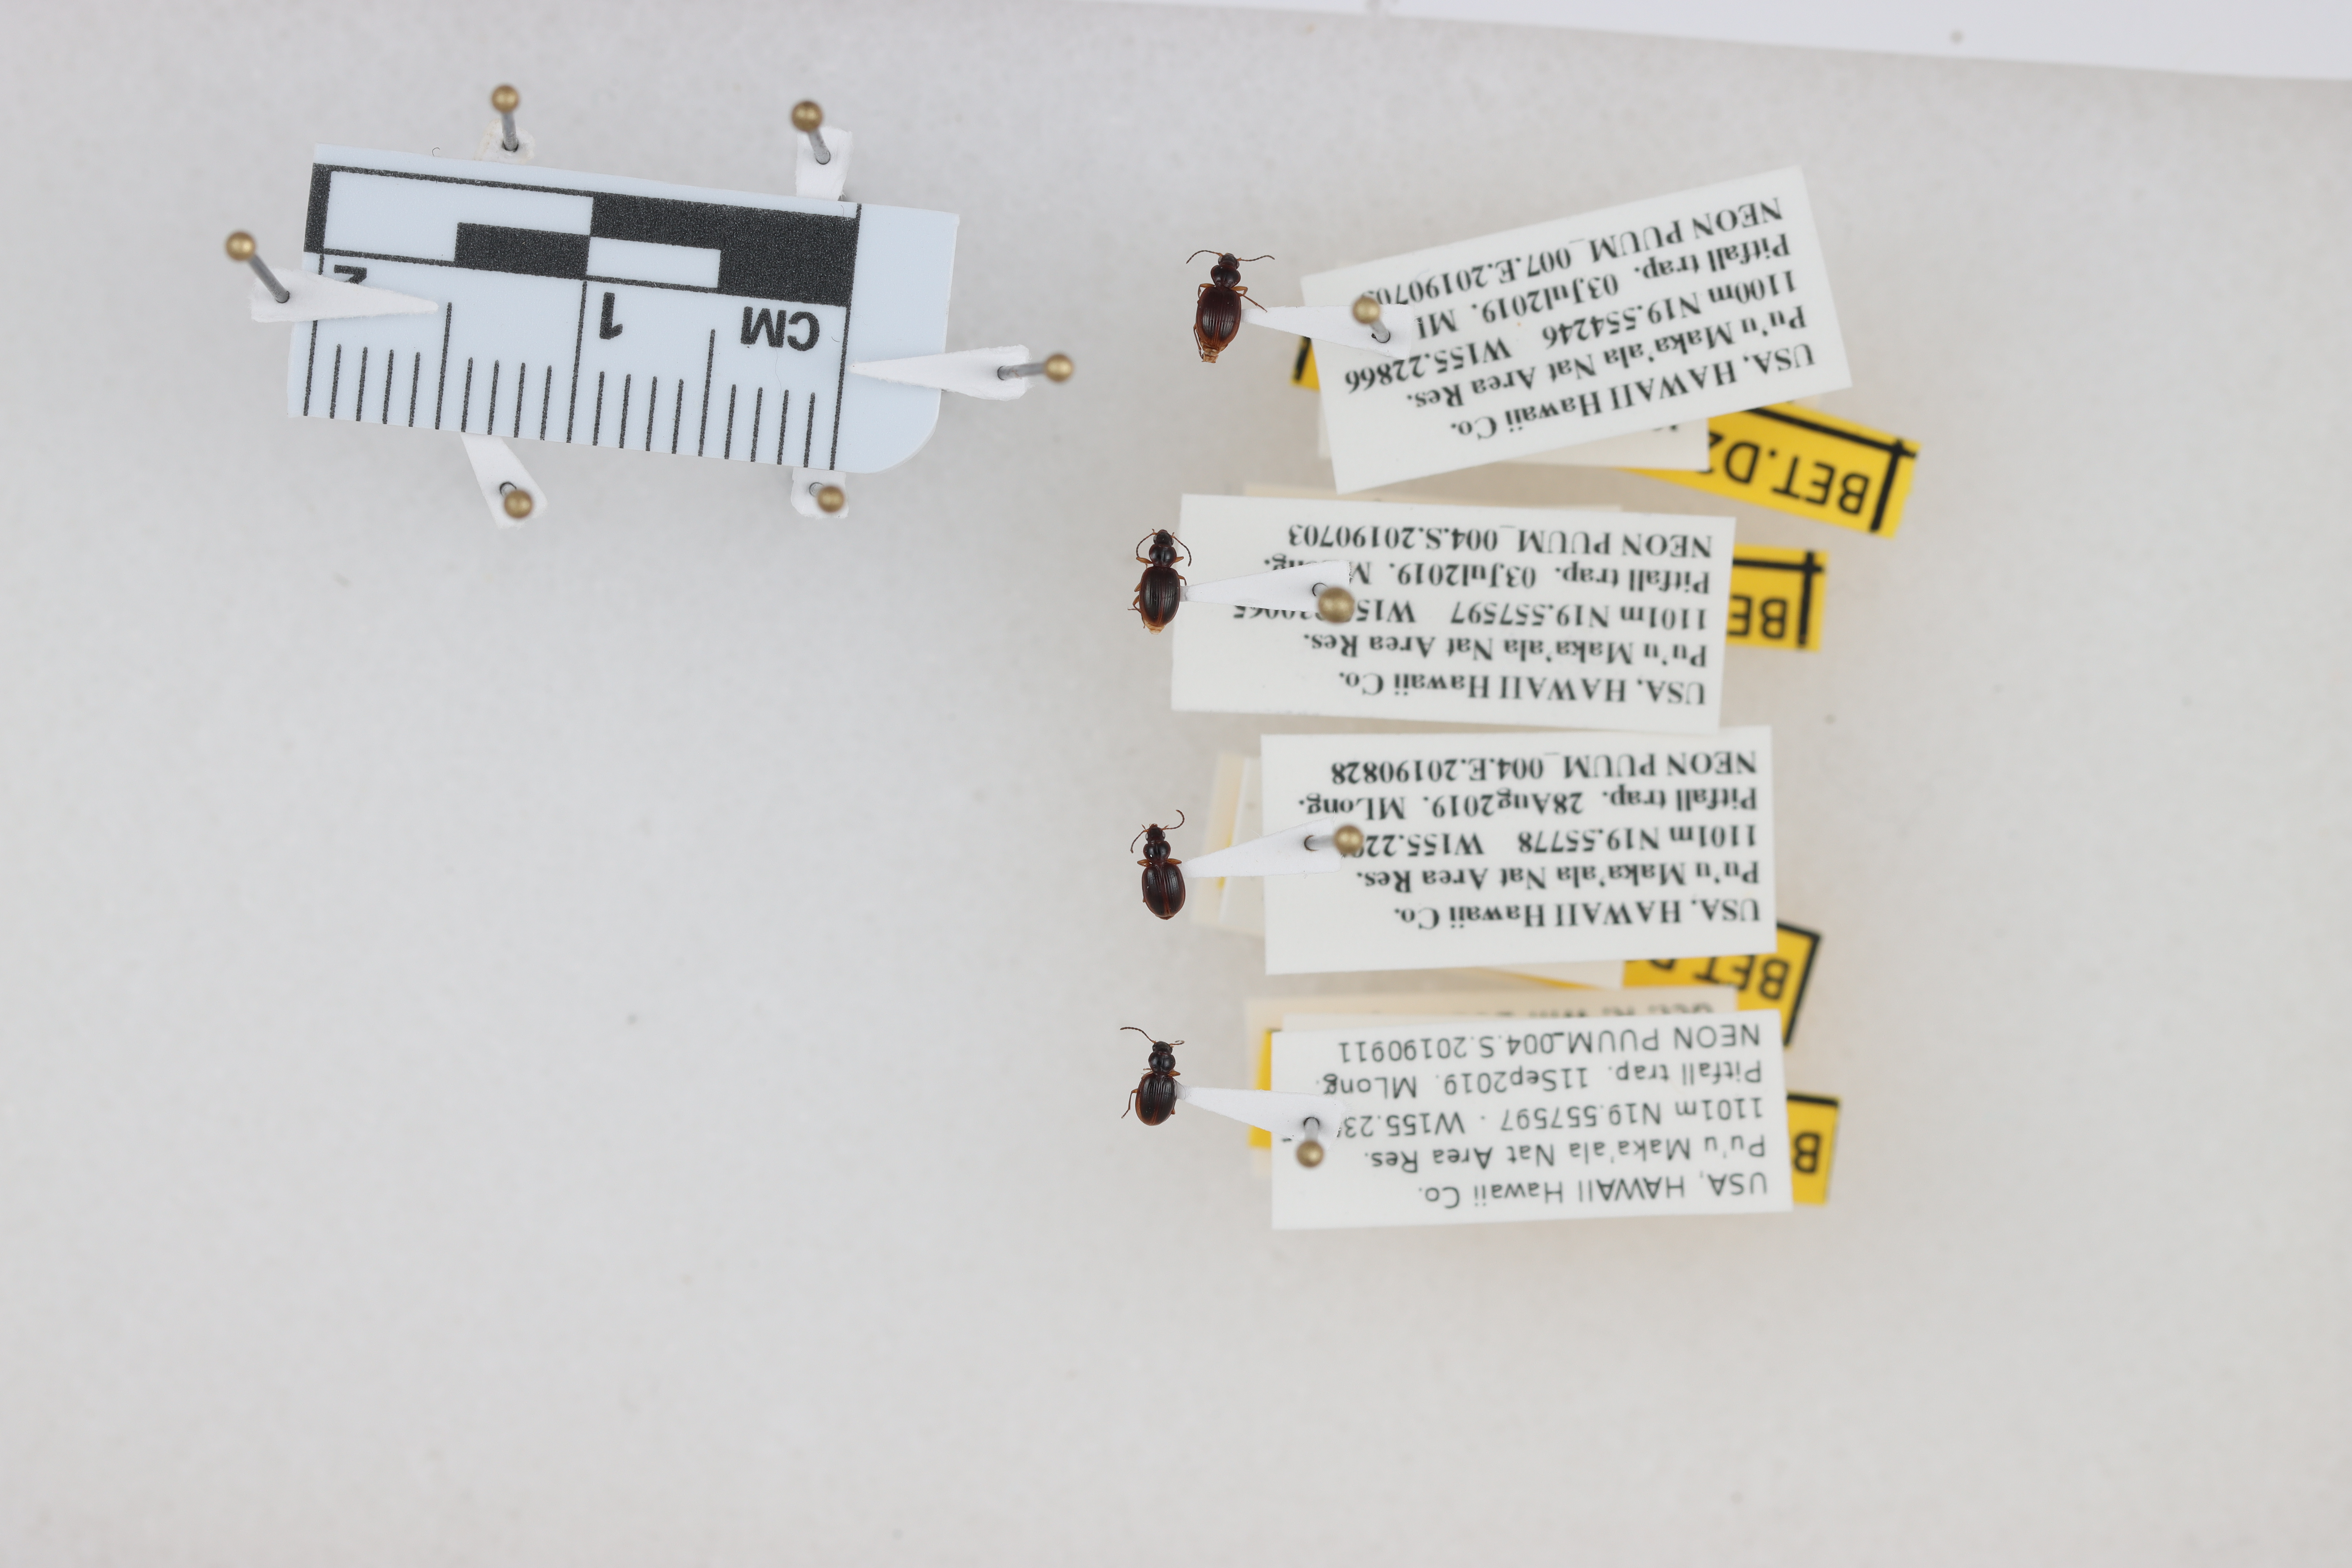
Beetle 1 — elytra length: 0.22 cm, elytra max width: 0.168 cm, basal pronotum width: 0.065 cm

Beetle 2 — elytra length: 0.22 cm, elytra max width: 0.154 cm, basal pronotum width: 0.064 cm

Beetle 3 — elytra length: 0.205 cm, elytra max width: 0.161 cm, basal pronotum width: 0.06 cm

Beetle 4 — elytra length: 0.191 cm, elytra max width: 0.15 cm, basal pronotum width: 0.057 cm